Lipstick

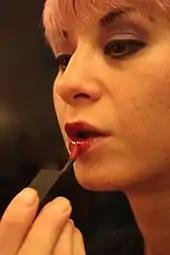
A woman applying red lipstick

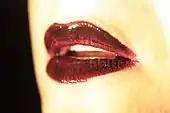
Lips with dark crimson lipstick

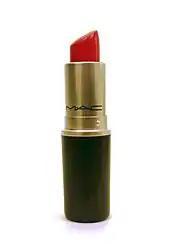
A tube of red lipstick

Lipstick is a cosmetic product used to apply coloration and texture to lips, often made of wax and oil. Different pigments are used to produce color, and minerals such as silica may be used to provide texture. The use of lipstick dates back to early civilizations such as Sumer and the Indus Valley Civilisation, and was popularized in the Western world in the 16th century. Some lipsticks contain traces of toxic materials, such as lead and PFAS, which prompted health concerns and regulation.